Borders (retailer)

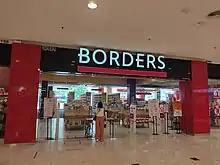
One of the Borders stores in Petaling Jaya, Malaysia

A group of Borders creditors rejected the Direct Brands takeover bid in July 2011. Borders filed for an auction and the motion was approved; however, the bid deadline expired on July 17 without a bidder. A United States bankruptcy judge approved a petition to liquidate; resulting in the company converting their Chapter 11 case to Chapter 7. On July 22, 2011, Borders started closing its remaining 399 stores with a phased roll-out. Business operations ceased in September 2011. Former rival and the current second-largest chain of bookstores in the United States, Books-A-Million, bid to acquire 30 to 35 stores and their assets on July 19, 2011, the day liquidation was approved by the courts. However, the two sides were unable to come to an agreement.